Military history of the Song dynasty

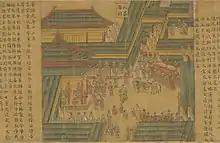
Song soldiers in "Four Events of the Jingde Reign" (section)

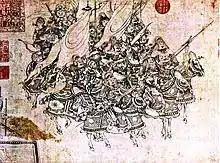
Armoured cavalry of the Song dynasty

During the Song dynasty (960–1279) it became fashionable to create warts on pieces of armour to imitate cold forged steel, a product typically produced by non-Han people in modern Qinghai. Warts created from cold work were actually spots of higher carbon in the original steel, thus aesthetic warts on non-cold forged steel served no purpose. According to Shen Kuo, armour constructed of cold forged steel was impenetrable to arrows shot at a distance of 50 paces. Even if the arrow happened to hit a drill hole, the arrowhead was the one which was ruined. However crossbows were still prized for their ability to penetrate heavy armour.